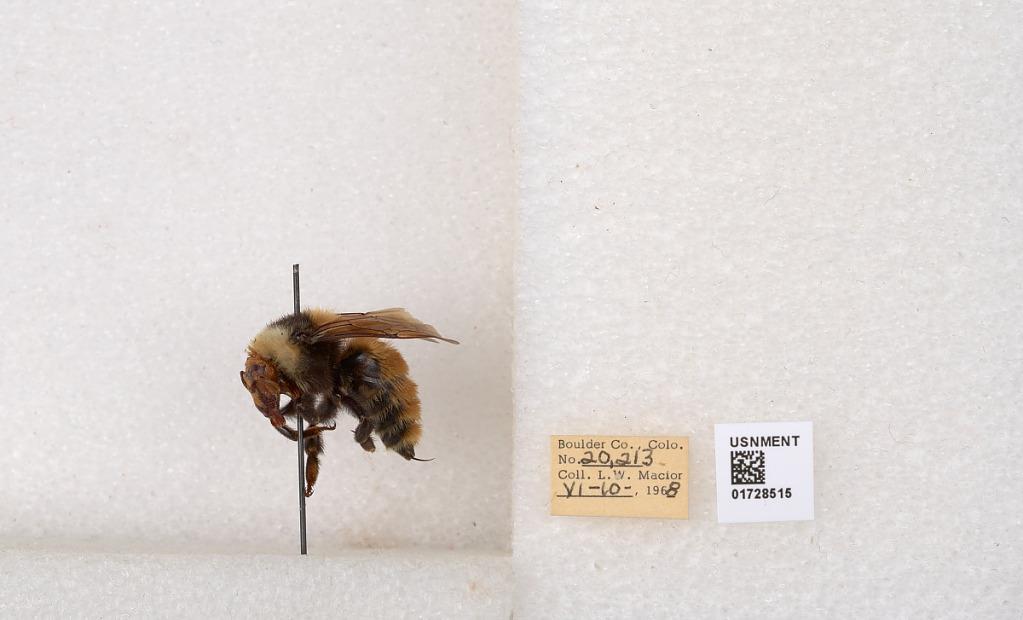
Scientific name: Bombus appositus Cresson
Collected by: L. Macior
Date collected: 1968-6-10
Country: United States
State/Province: Colorado
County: Boulder
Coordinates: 40.0925, -105.358